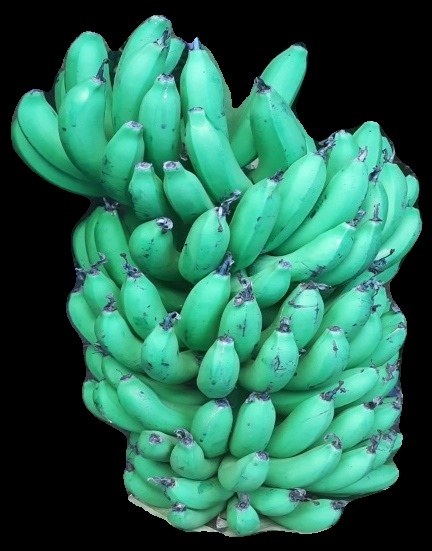
Variety: pachbale
Grade: grade1